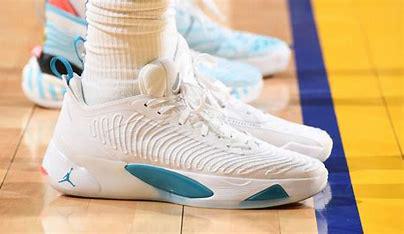
Brand: Jordan
Model: Luka 1